Jessica Dragonette

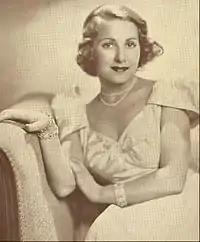
Jessica Dragonette

Jessica Dragonette (born Jessica Valentina Dragonetti; February 14, 1900 – March 18, 1980) was a singer who became popular on American radio and was active in the World War II effort.